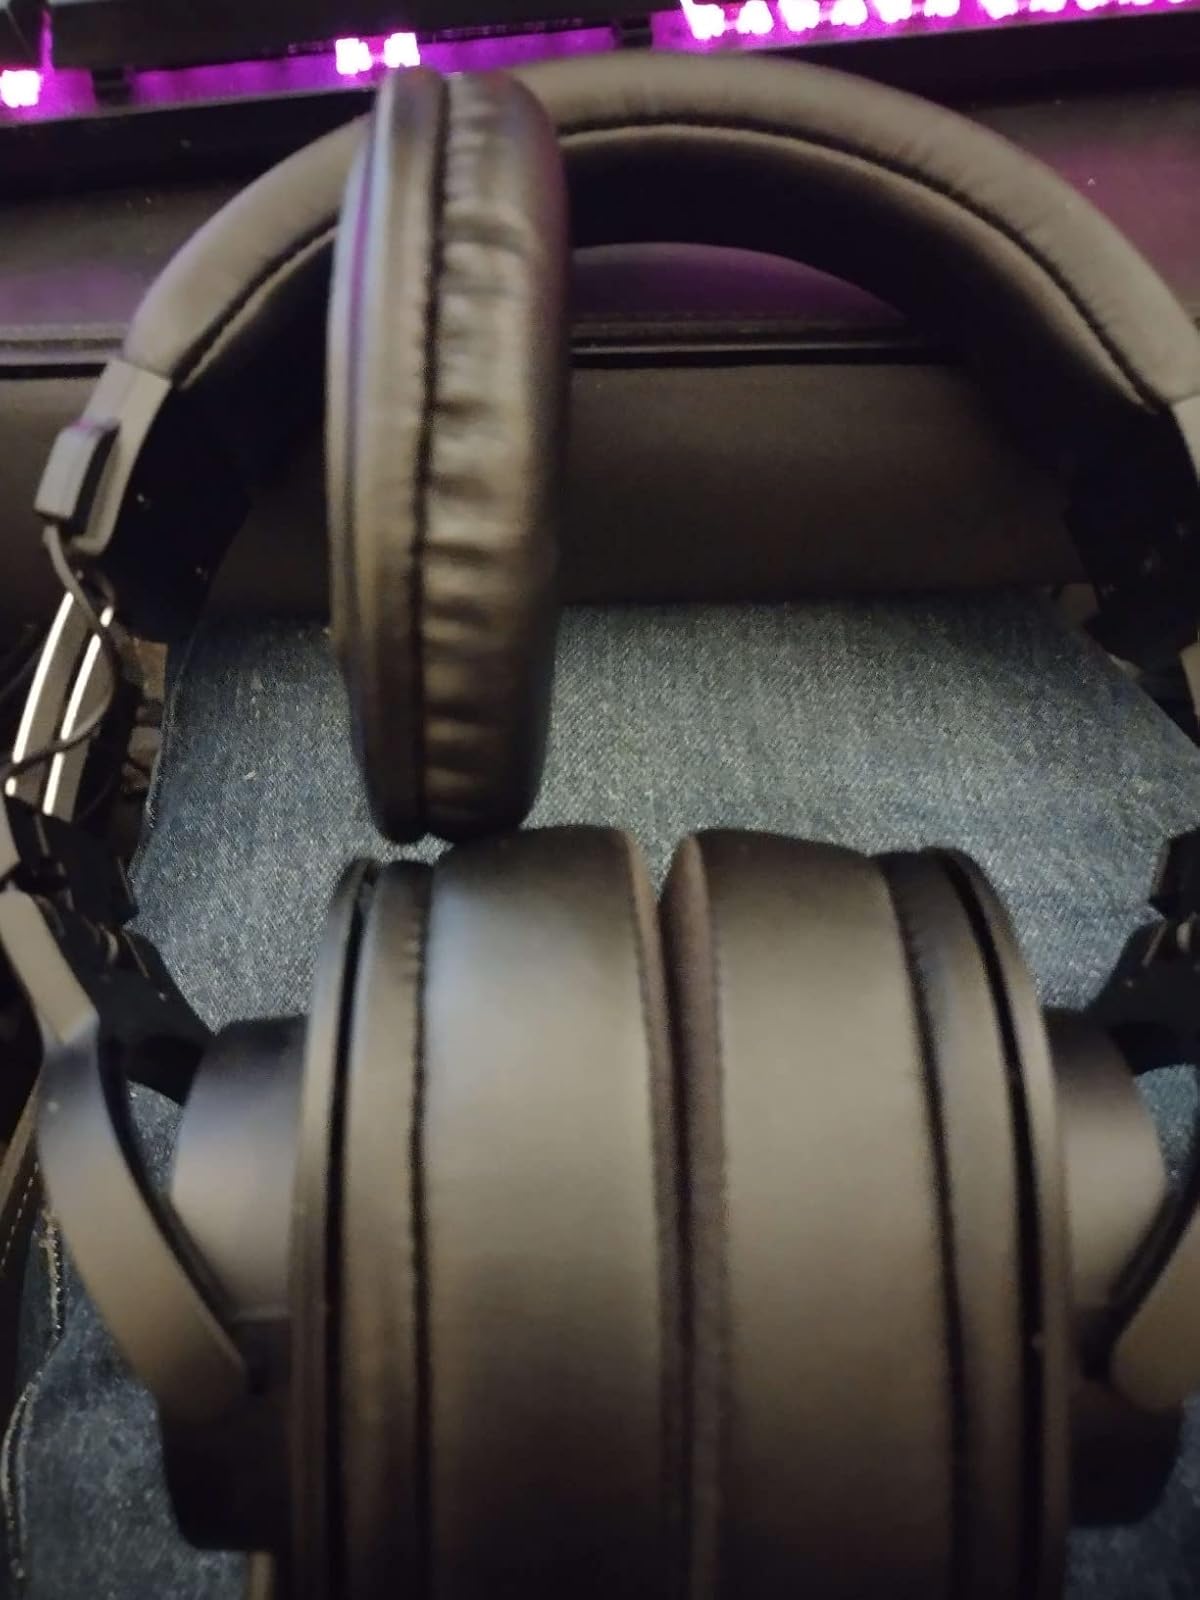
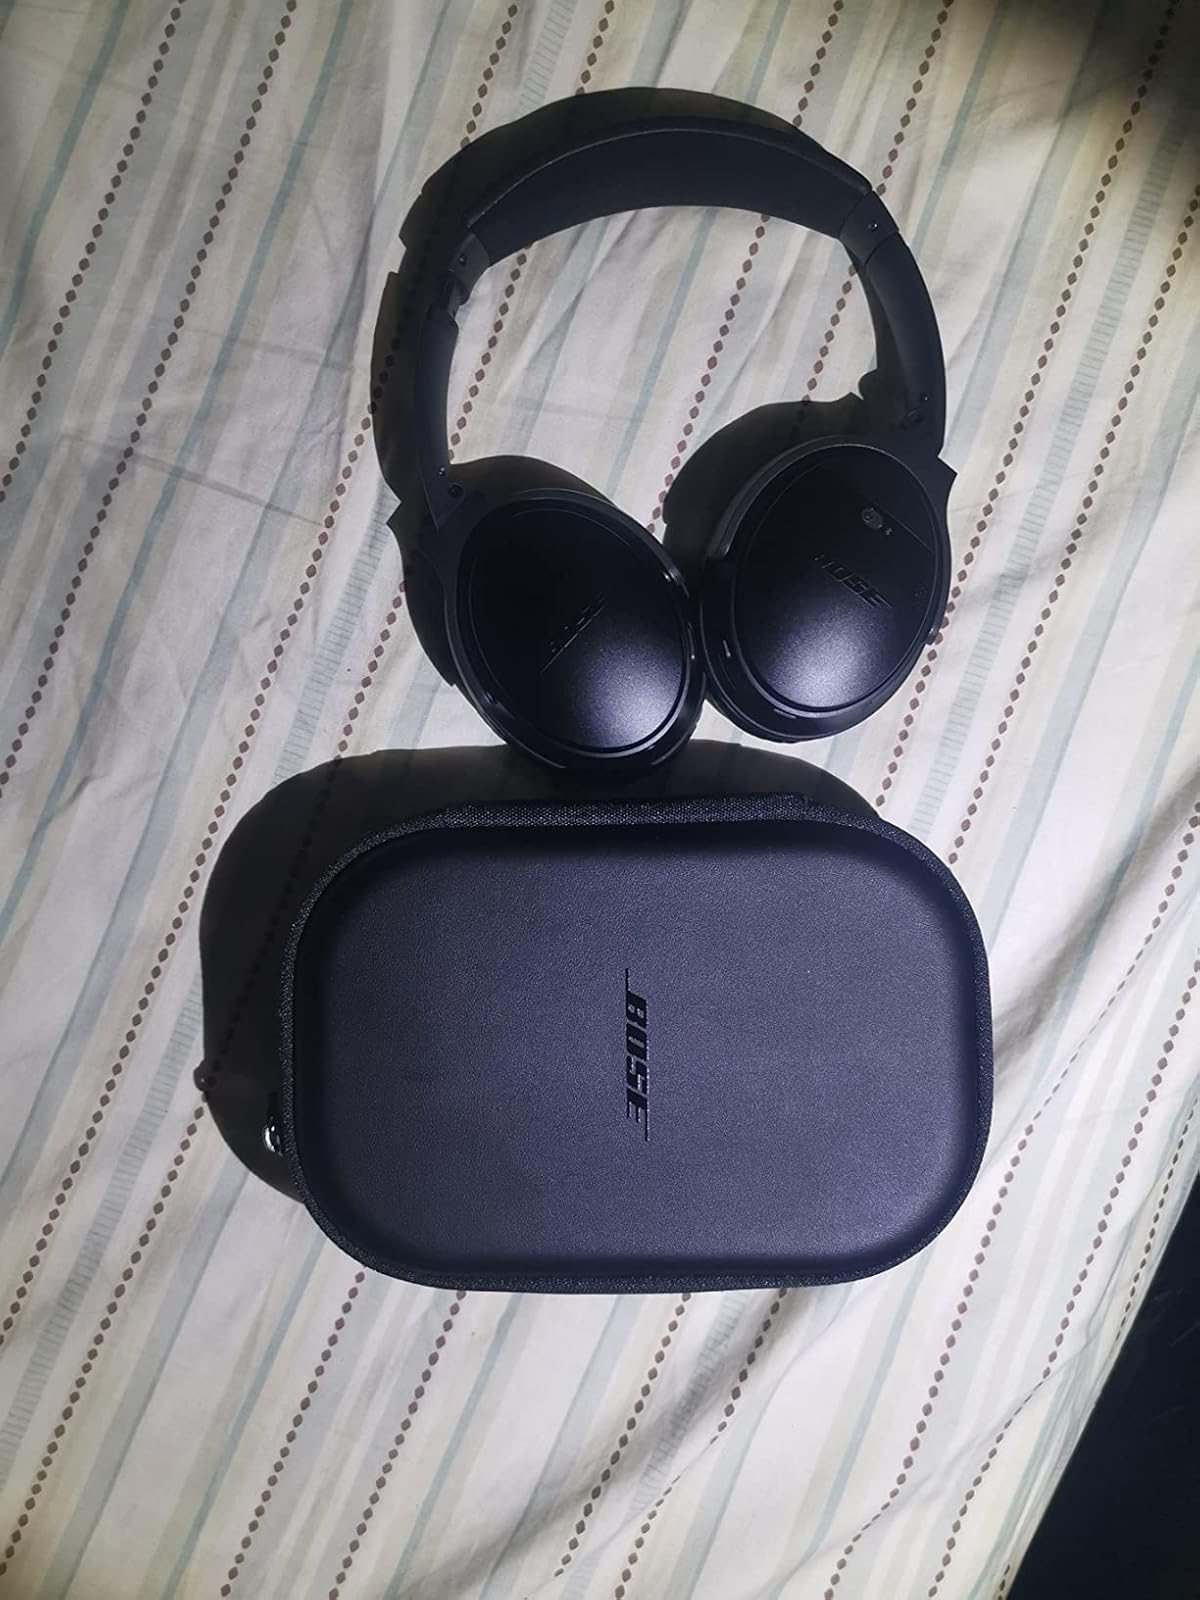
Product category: headphones
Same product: no